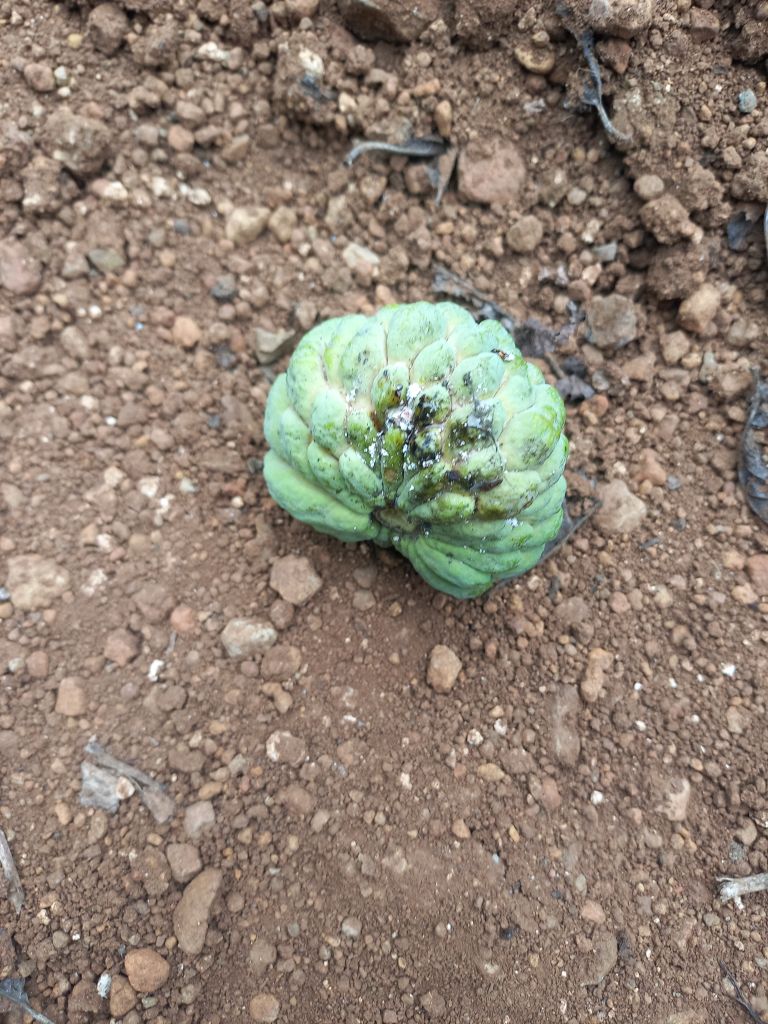
Disease label: Leaf spot on fruit